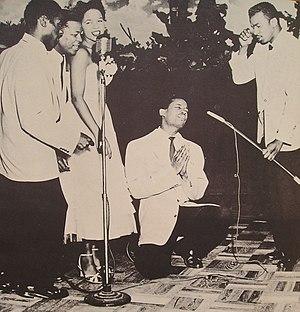
The Platters est un groupe vocal de doo-wop et accessoirement de rock 'n' roll, d'une très grande renommée aux États-Unis et dans le monde dans les années 1950 et 1960, connu pour les slows Only You, The Great Pretender ; The Magic Touch ; My Prayer ; Smoke Gets in Your Eyes ; Twilight Time.